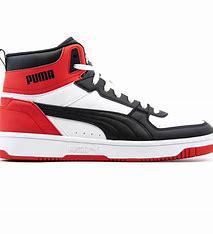
Brand: Puma
Model: Rebound Joy